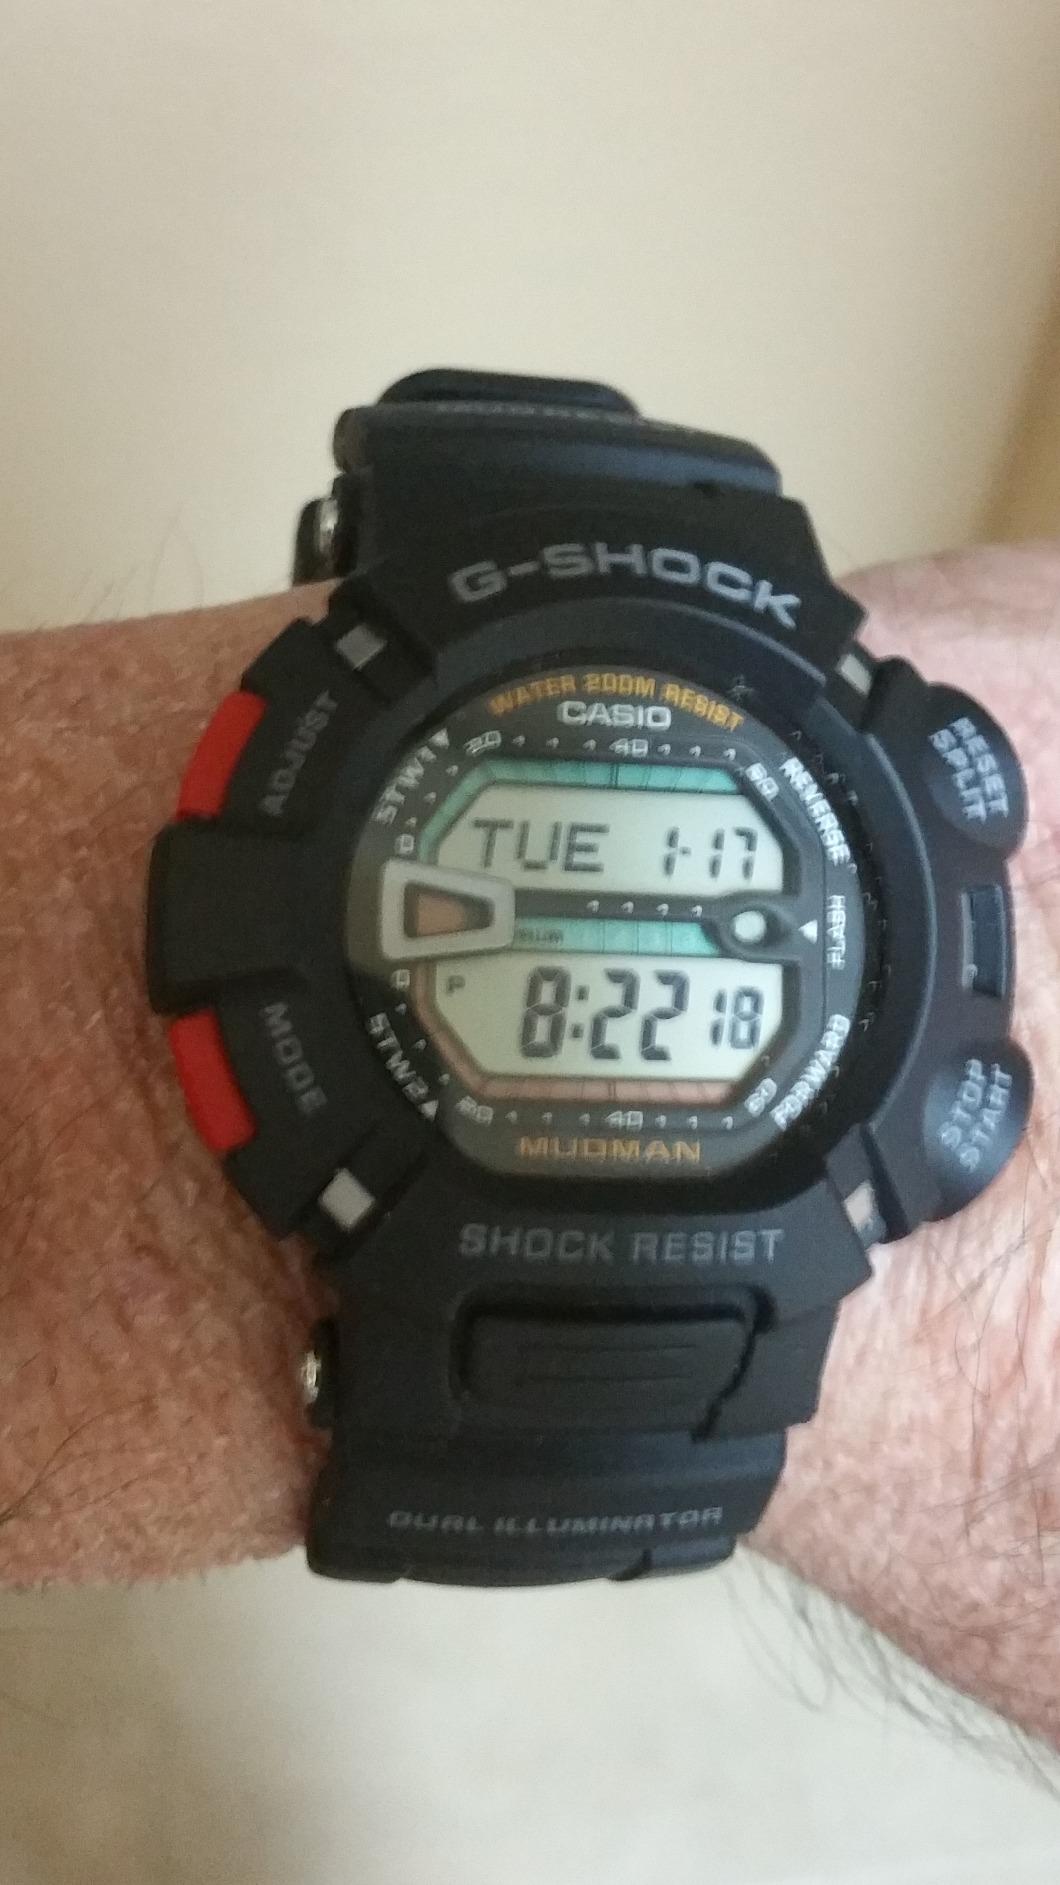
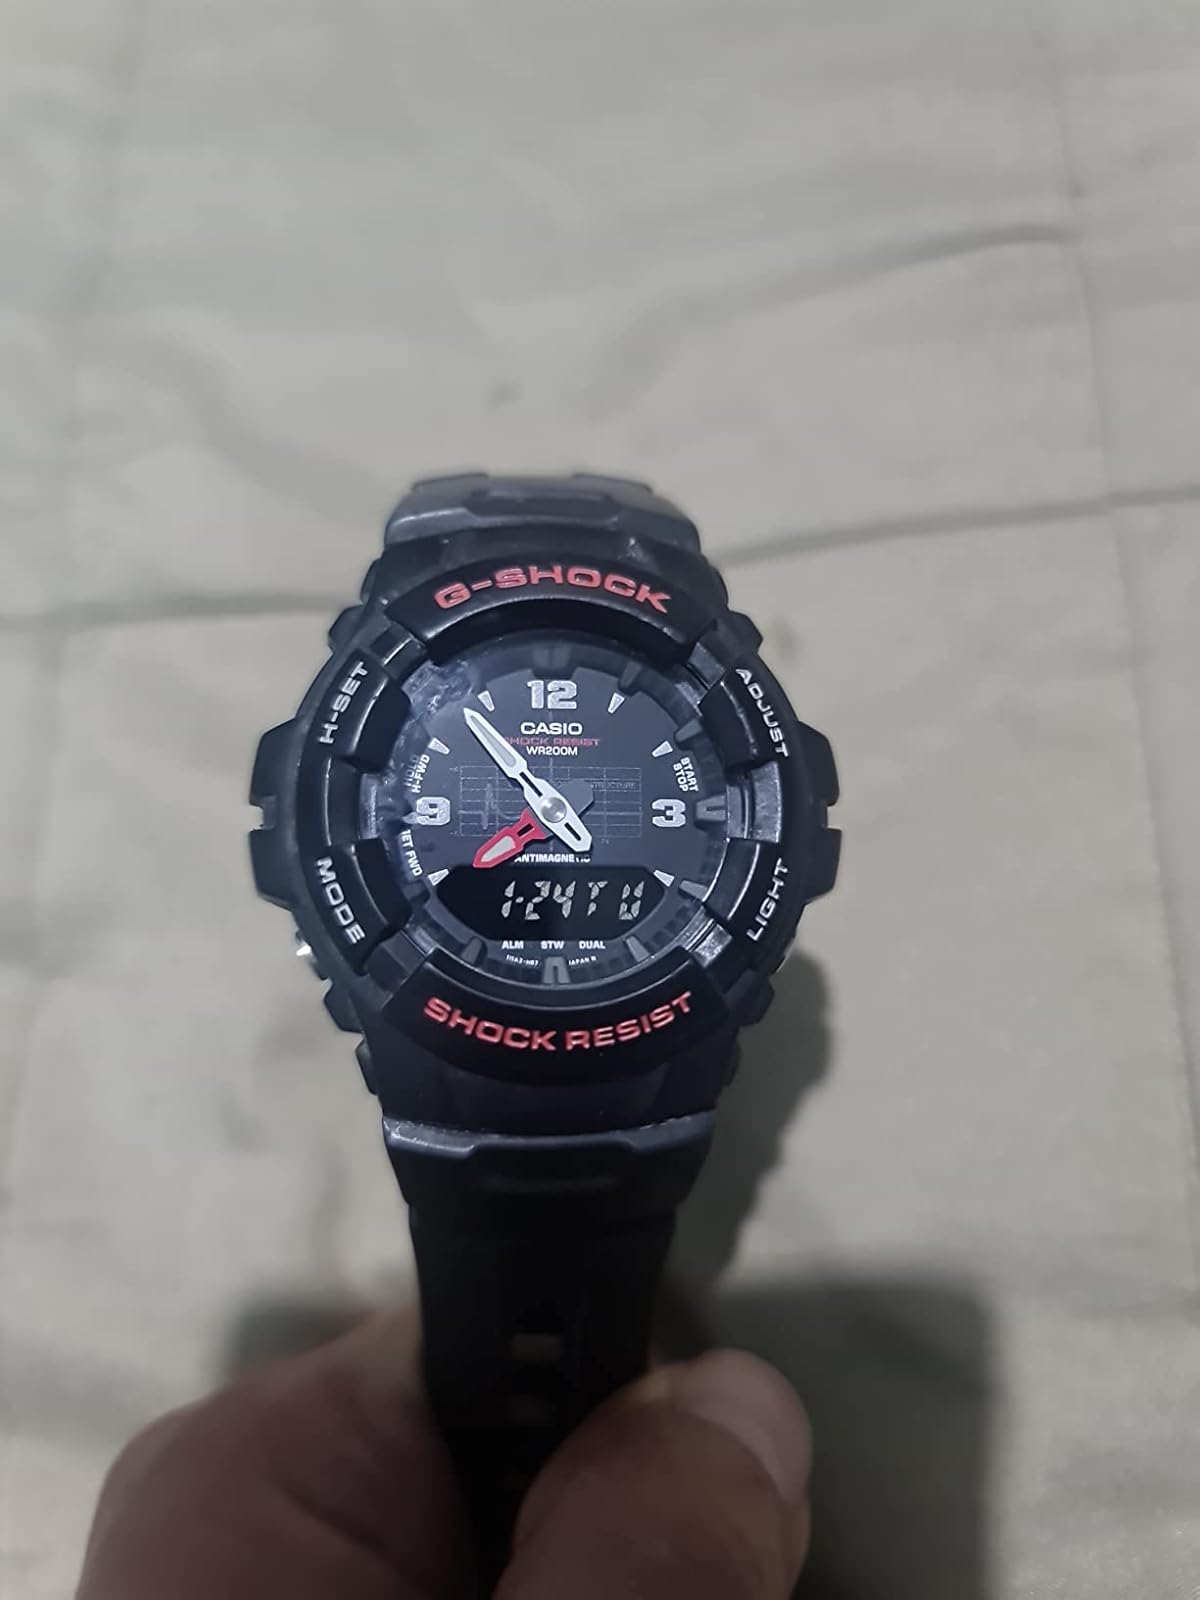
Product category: accessories_watch
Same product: no